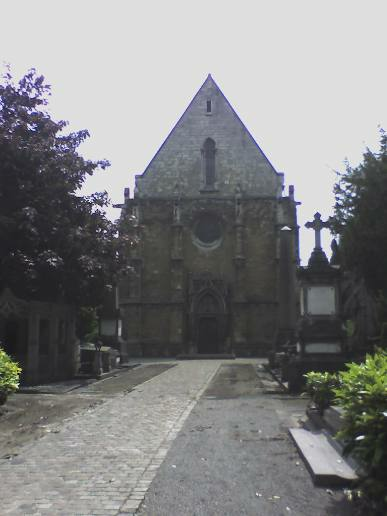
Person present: No